Answer in natural language. Estimate the real world distances between objects in the image. Which object is closer to black modern high-back chair (marked A), beige armchair with rounded arms (marked B) or HousePlant (marked C)? Choose between the following options: HousePlant (marked C) or beige armchair with rounded arms (marked B)
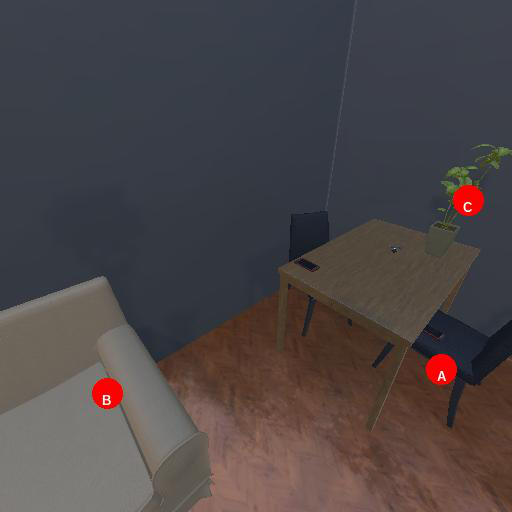
<answer>HousePlant (marked C)</answer>